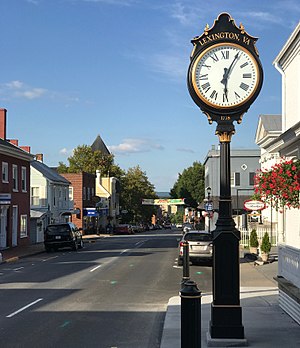
Lexington (Virginia)
Lexington er administrativt centrum i det amerikanske county Rockbridge County i Virginia i det østlige USA. Byen ligger ca. 75 km nord for Roanoke i Shenandoah Valley og omkring 90 km fra grænsen til West Virginia ved White Sulphur Springs ad Interstate Highway 64. I byen ligger to større uddannelsesinstitutioner, Washington and Lee University og Virginia Military Institute. Byen har 7.170 indbyggere.